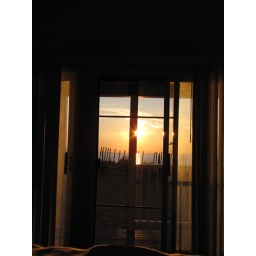
Lying in bed - listening to the ocean